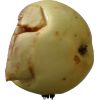
Label: Apple hit 1